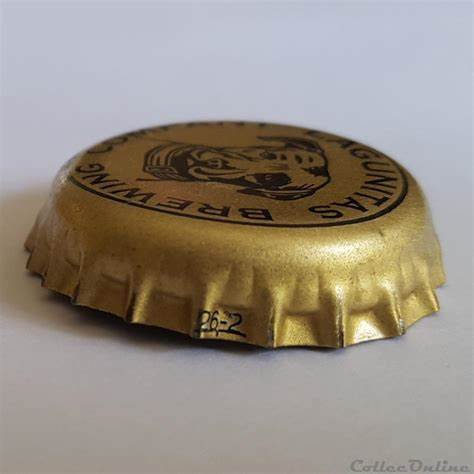
Waste category: metal